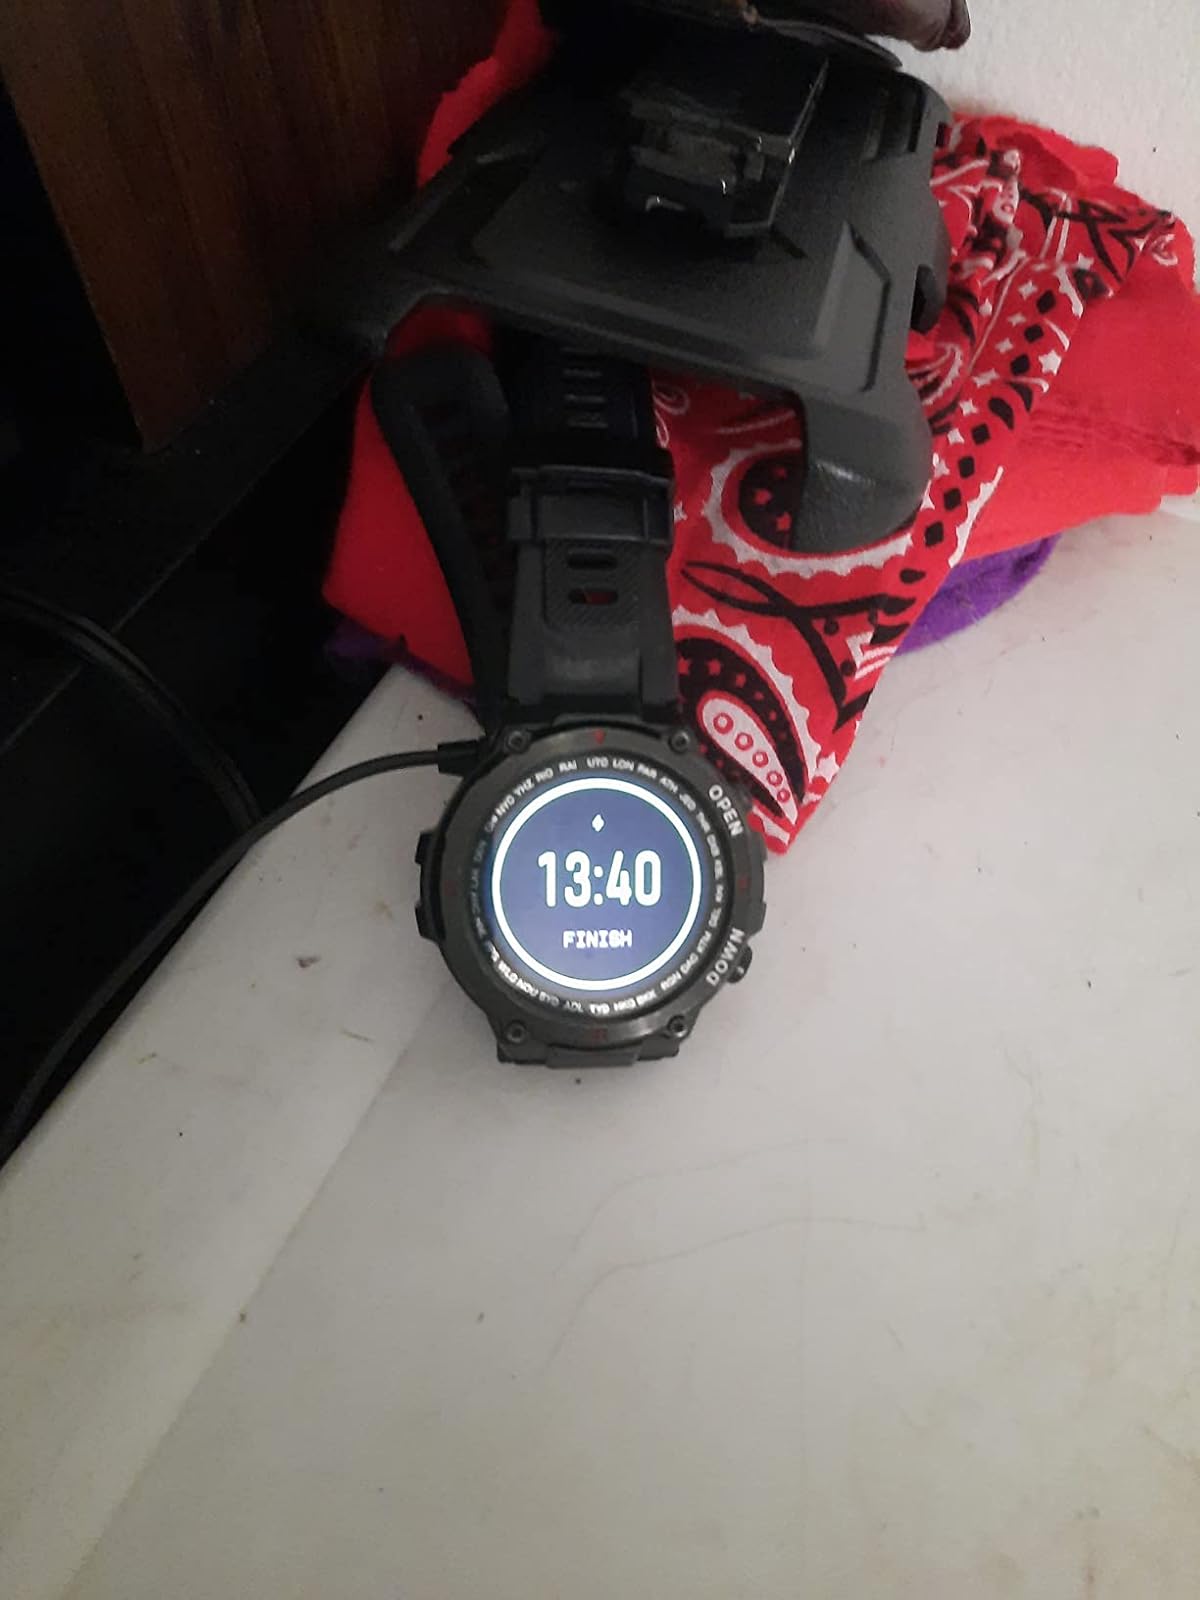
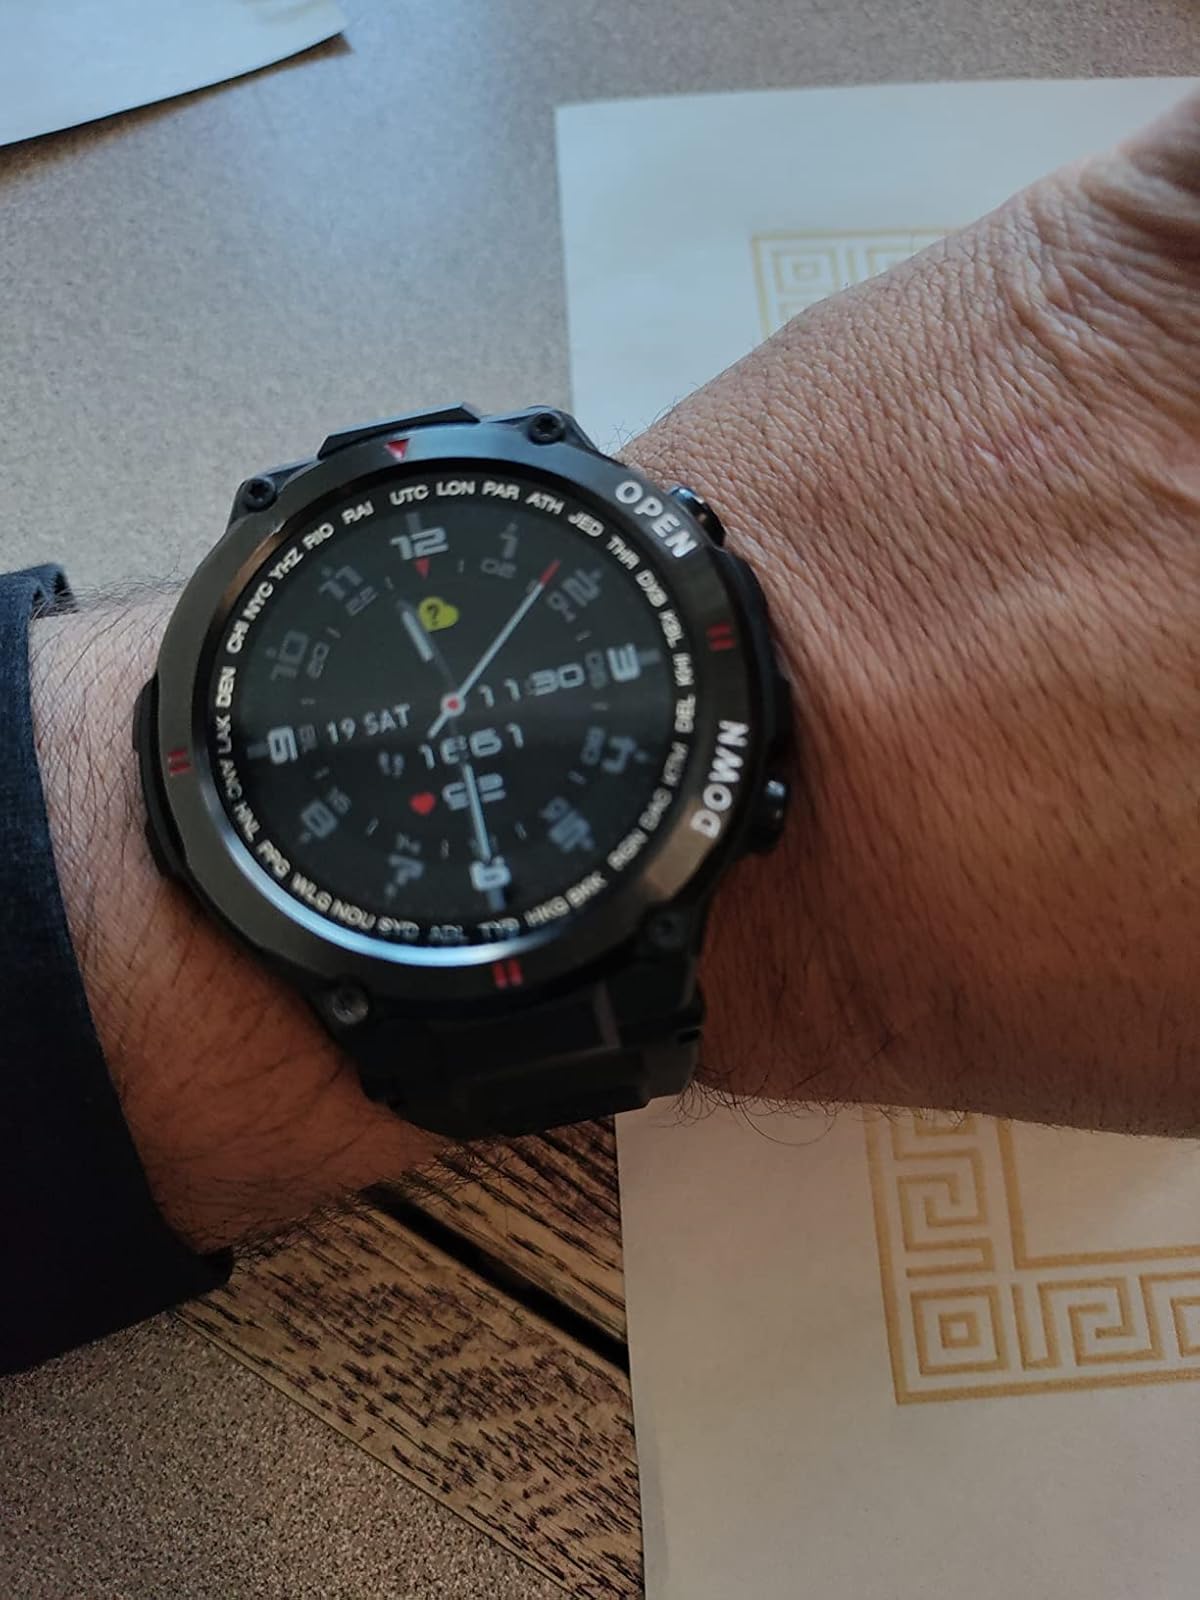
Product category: smartwatch
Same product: yes